Sheet vinyl flooring

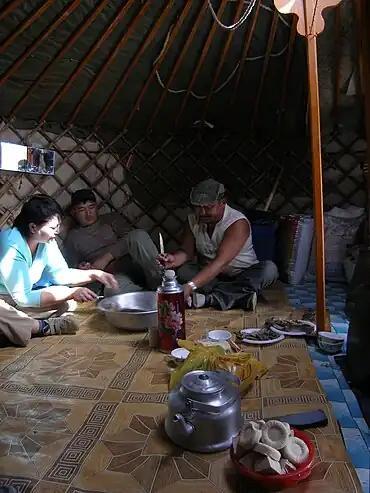
Two contrasting sheets of vinyl flooring used in a food-preparation area in a Mongolian ger (yurt). Stove on the right.

As it does not let water through, sheet flooring is suitable for kitchens and bathrooms. Some types can be used in wet rooms.